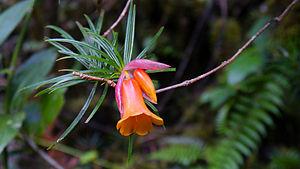
Rhododendron stenophyllum. Summit Trail, Mount Kinabalu National Park. Sabah, Malaysian Borneo.
Le mont Kinabalu, en malais Gunung Kinabalu, est une montagne de Malaisie, point culminant de ce pays et de l'île de Bornéo avec 4 095 mètres d'altitude. Sa grande biodiversité est rendue possible par une géologie et un climat uniques. Elle comprend de nombreuses espèces endémiques, notamment plusieurs plantes carnivores ainsi que de nombreuses orchidées, protégées par le parc national du Kinabalu. Cette richesse a été découverte par Hugh Low et John Whitehead au milieu du XIXᵉ siècle, ce dernier étant l'auteur de la première ascension de la cime principale en 1888. Il s'agit de l'une des montagnes les plus fréquentées d'Asie du Sud-Est.